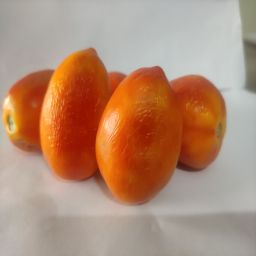
Crop: Tomato
Quality: Ripe